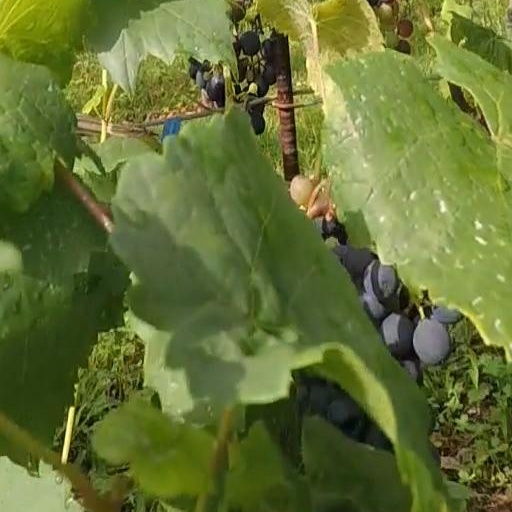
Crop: grape